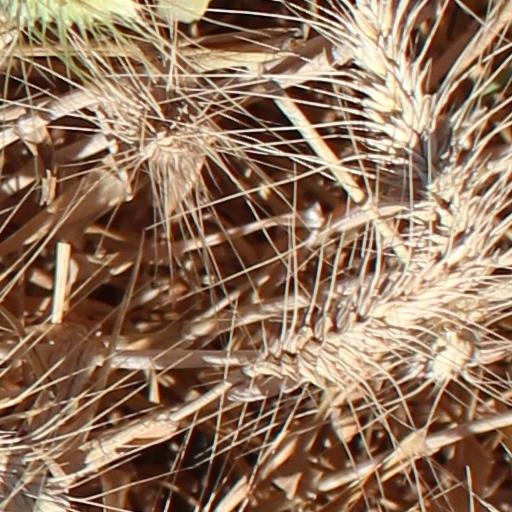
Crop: wheat